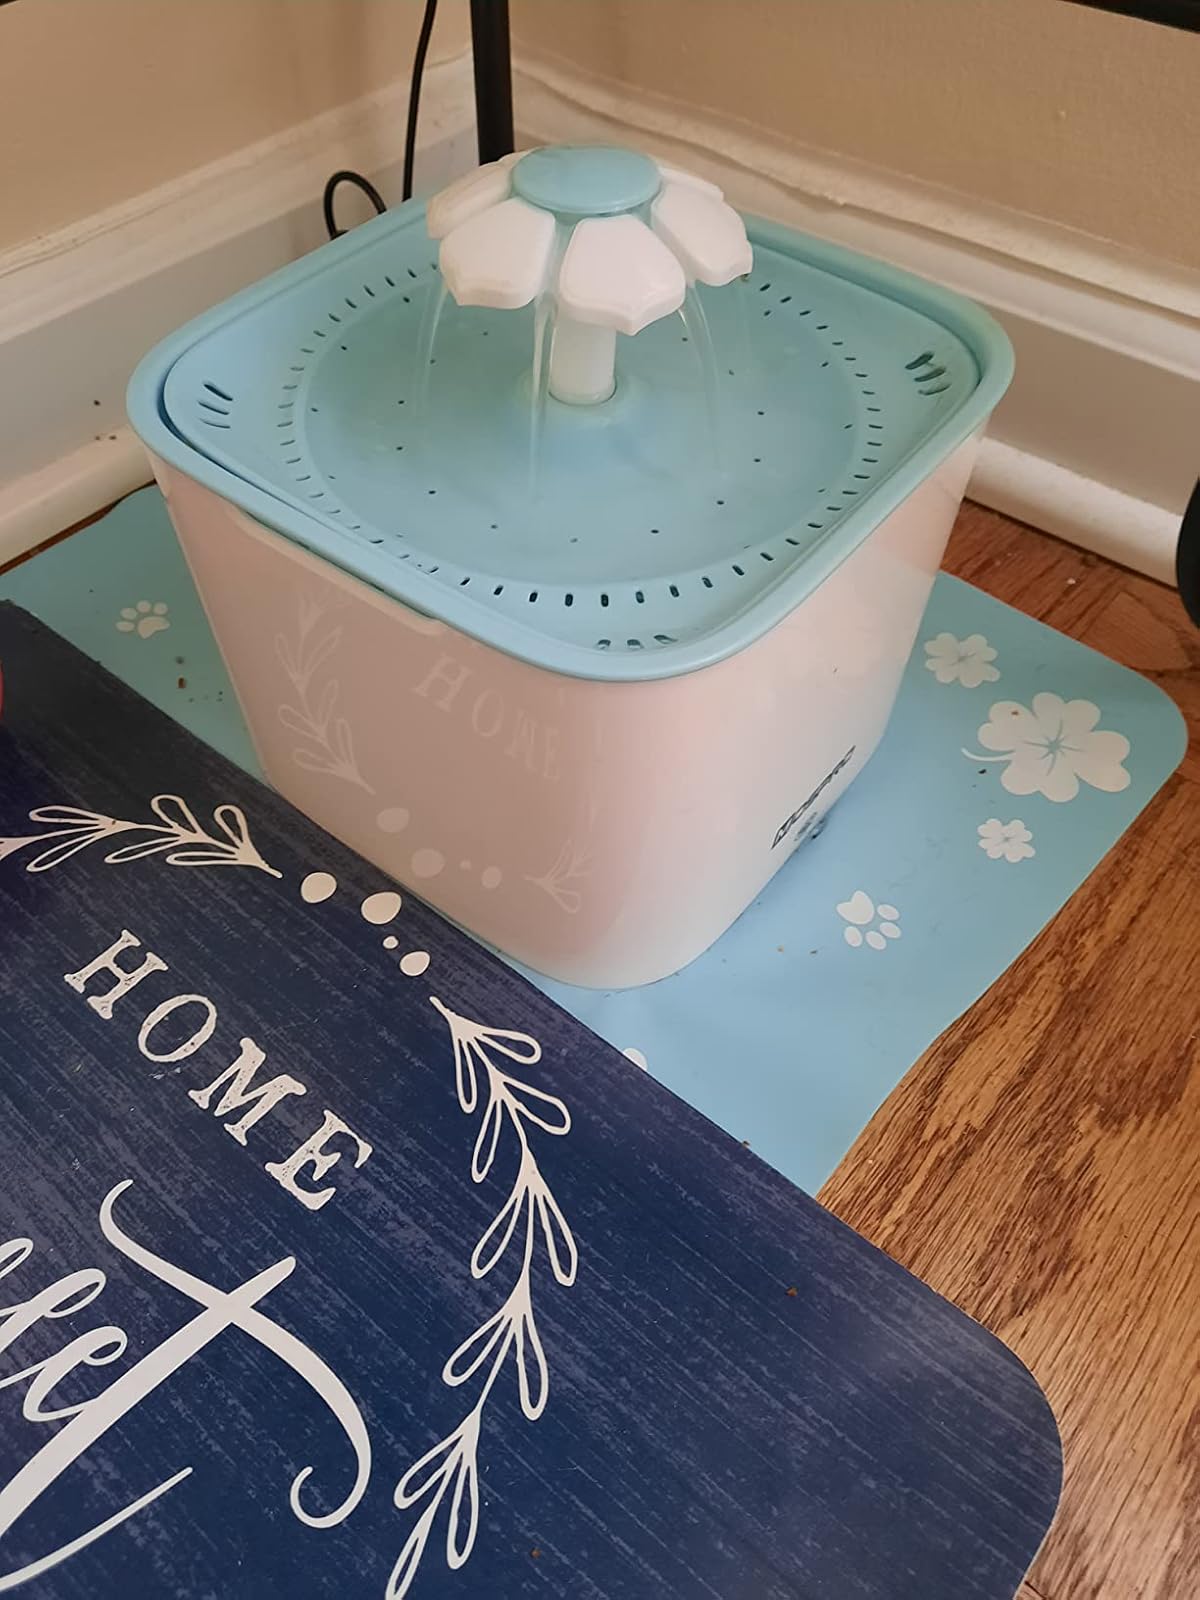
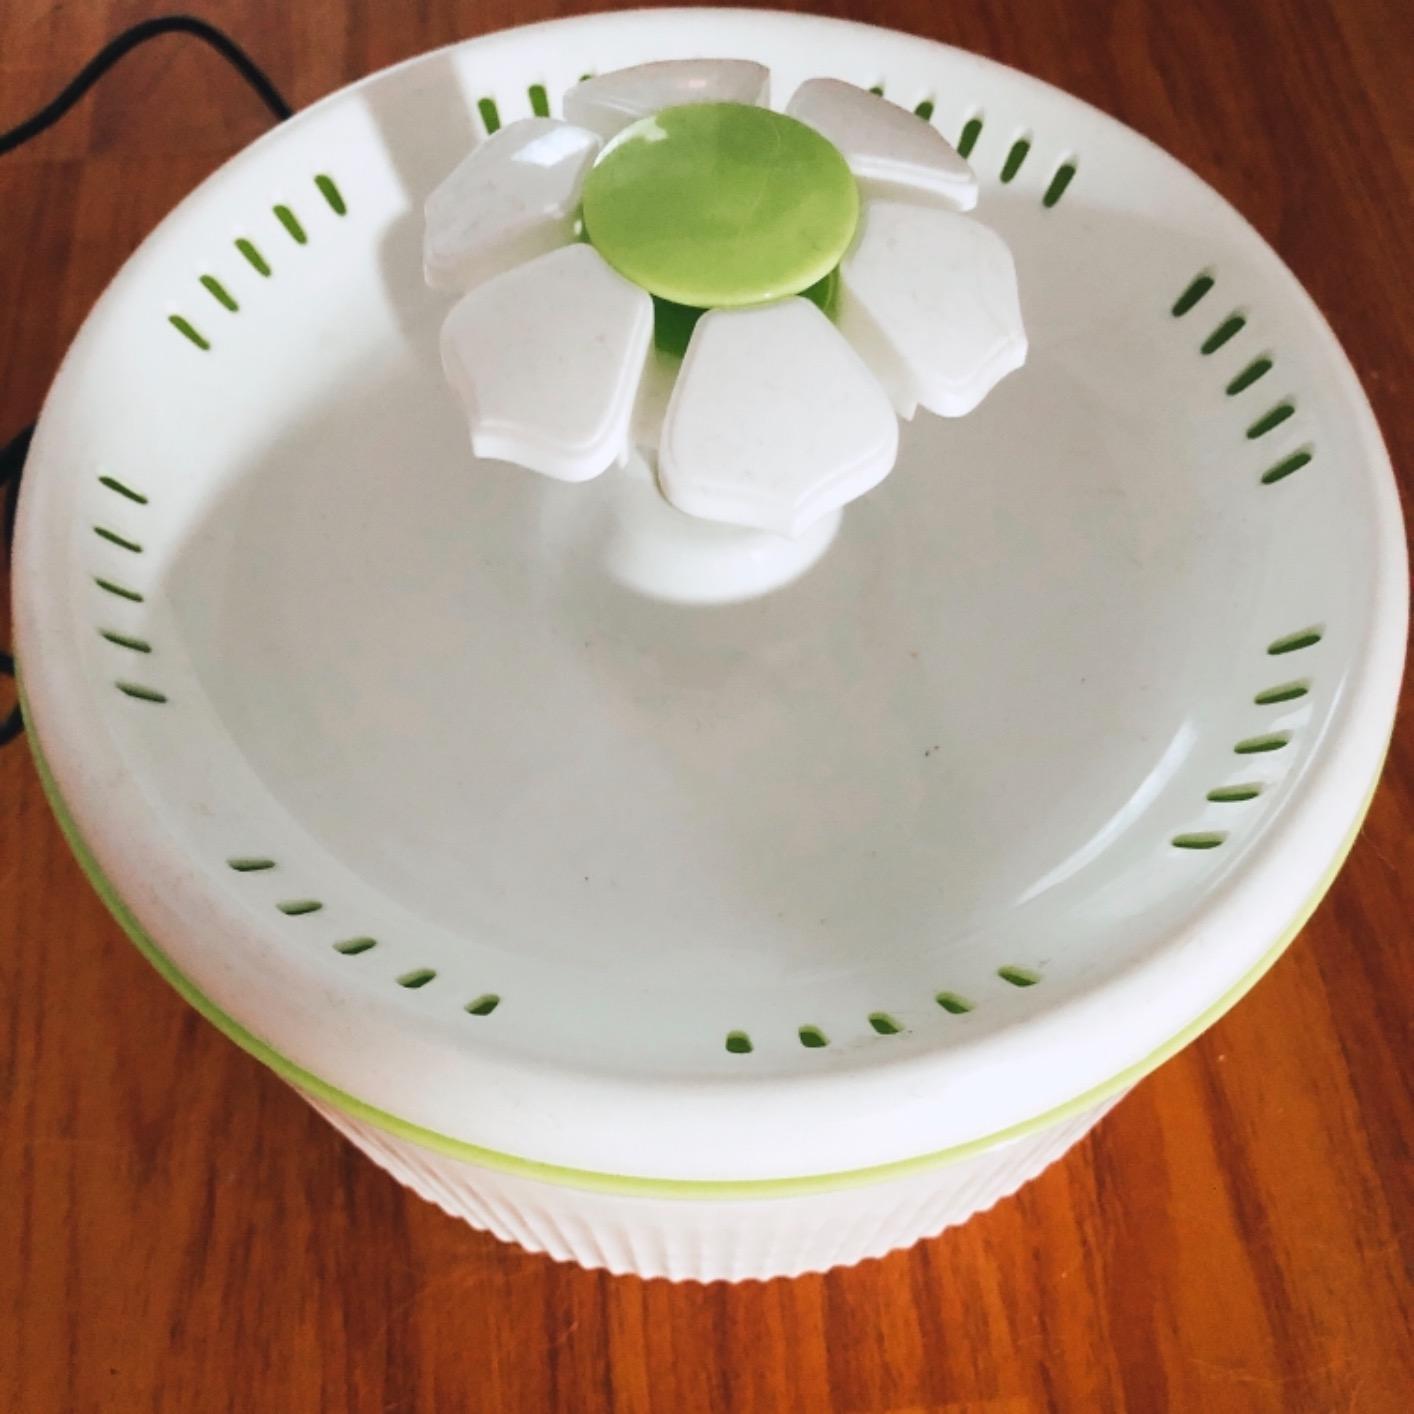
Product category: items_bowl
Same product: no